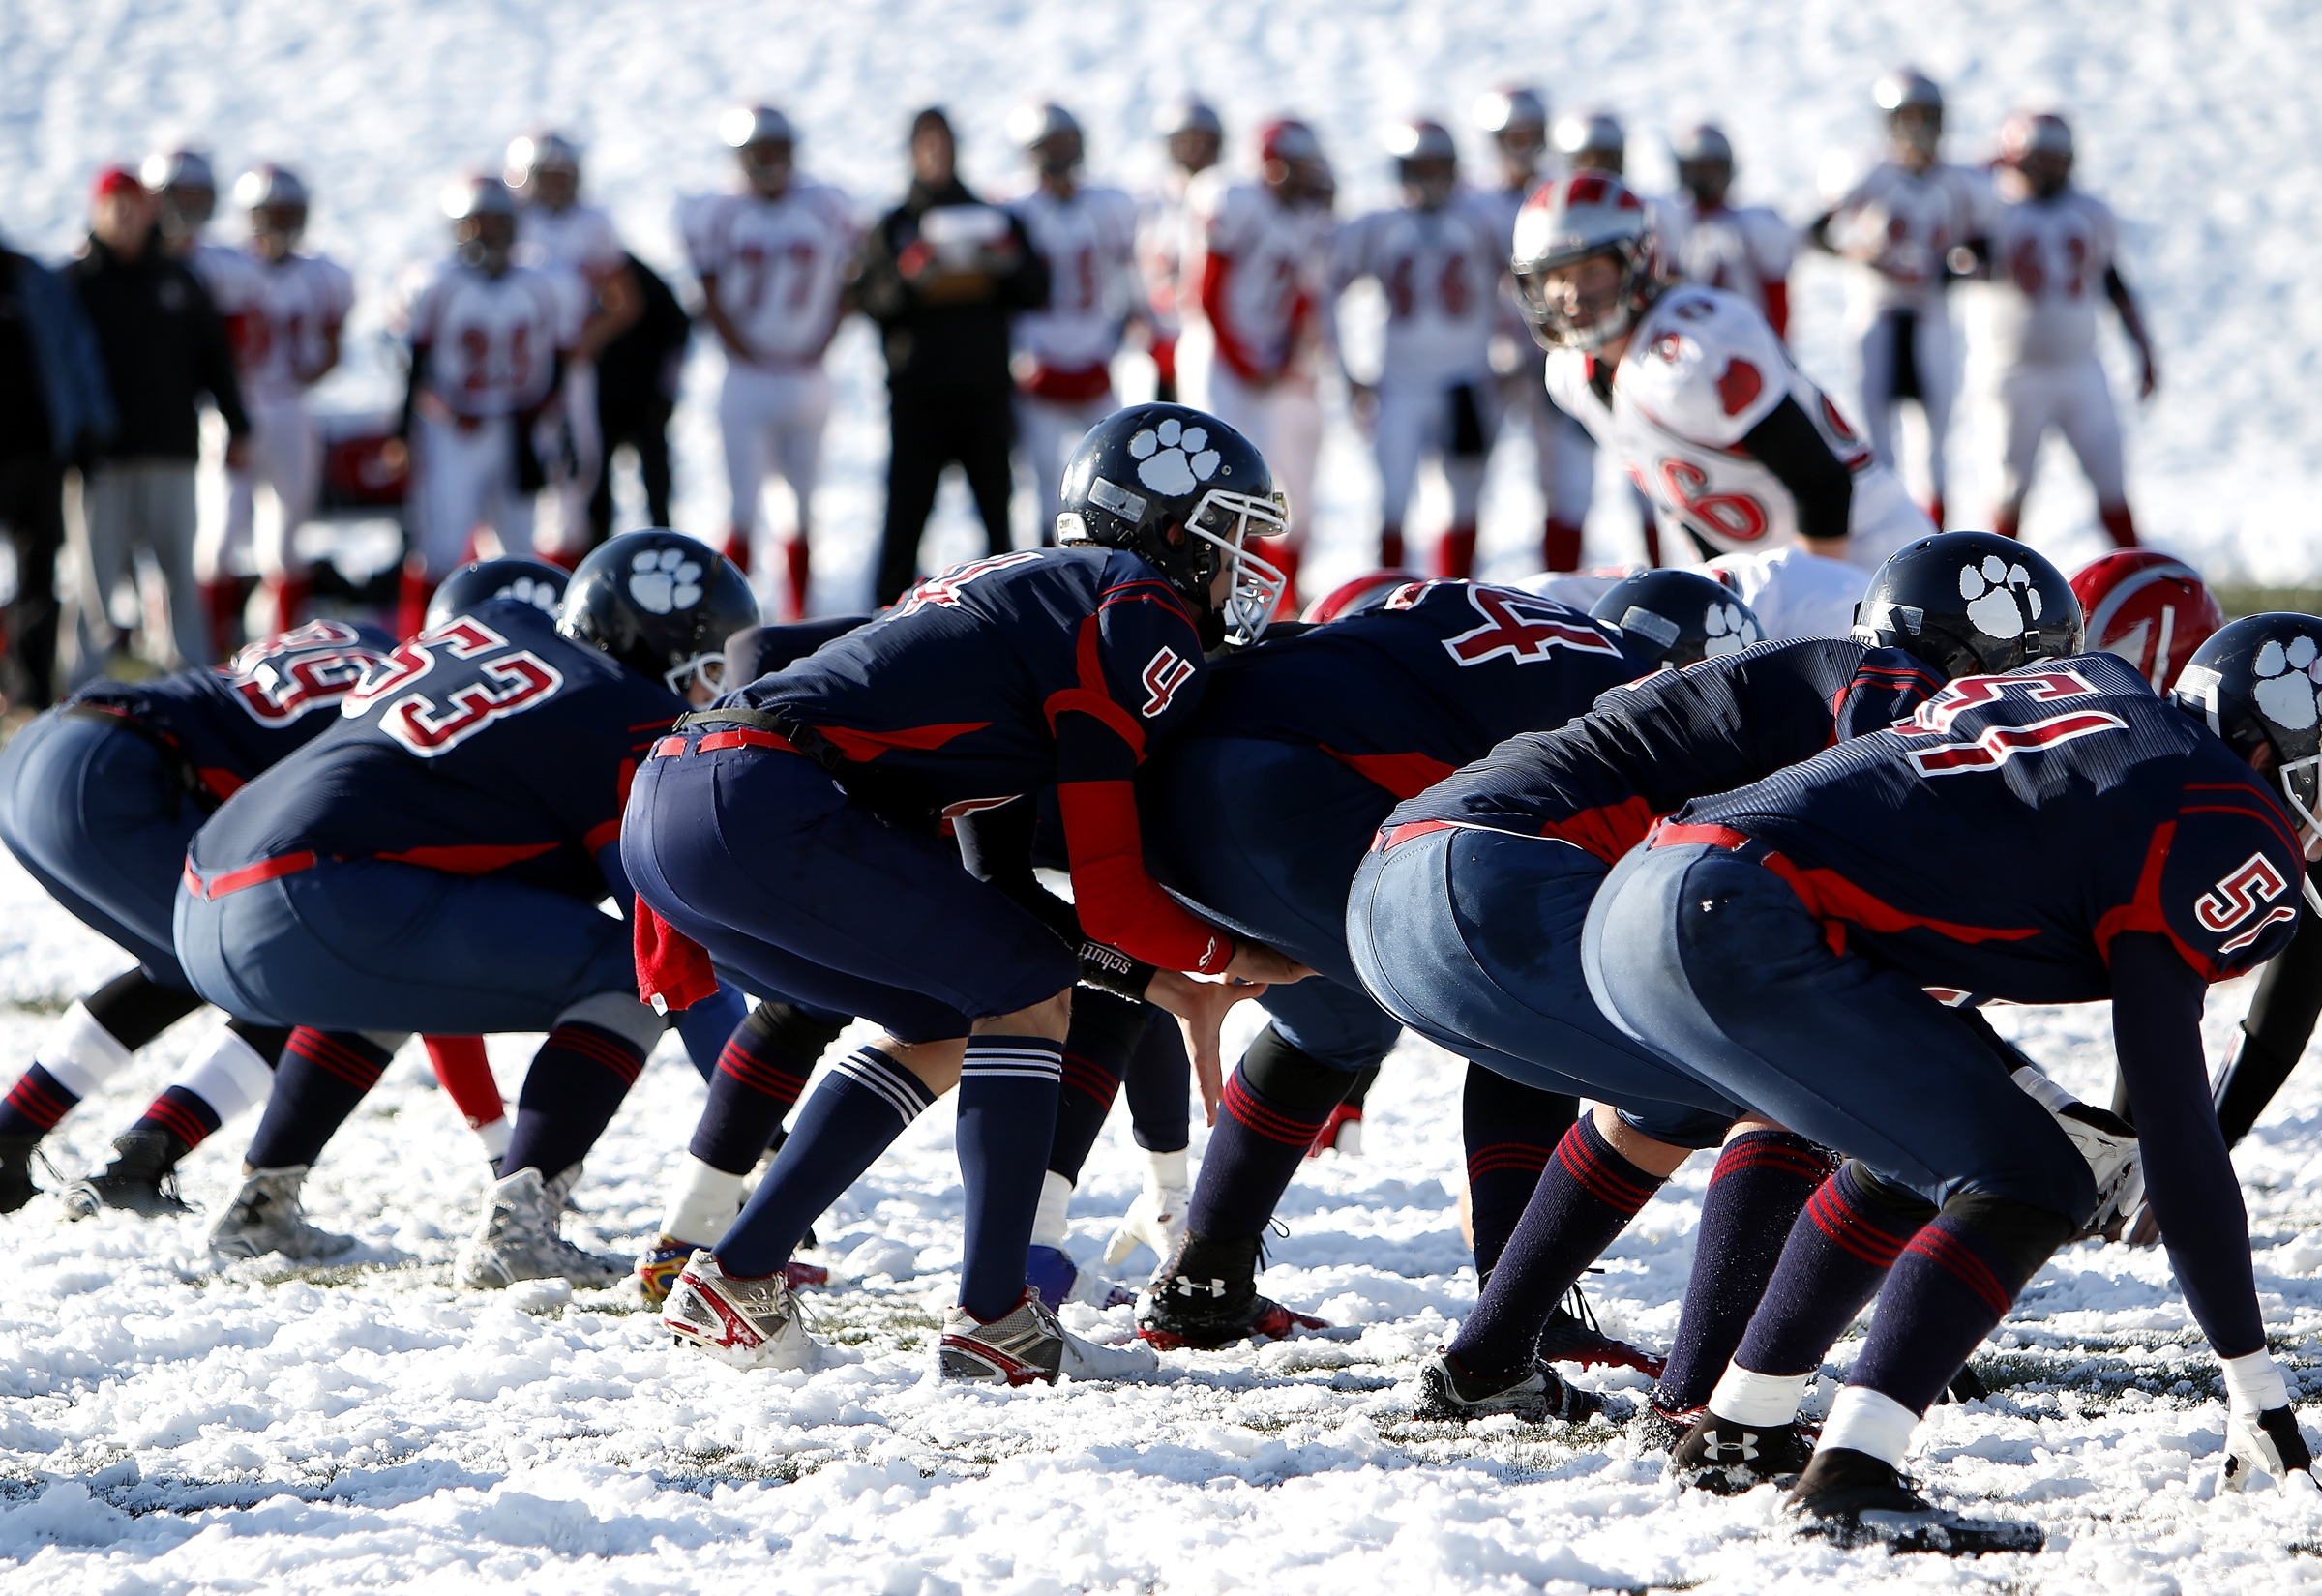
snow, game, play, ice, youth, action, soccer, ice hockey, winter sport, competition, team, american football, teenagers, sports, helmet, canada, canadian, teamwork, race track, football player, offense, football team, quarterback, american football field, high school football, offensive line, offensive formation, bandy, gridiron football